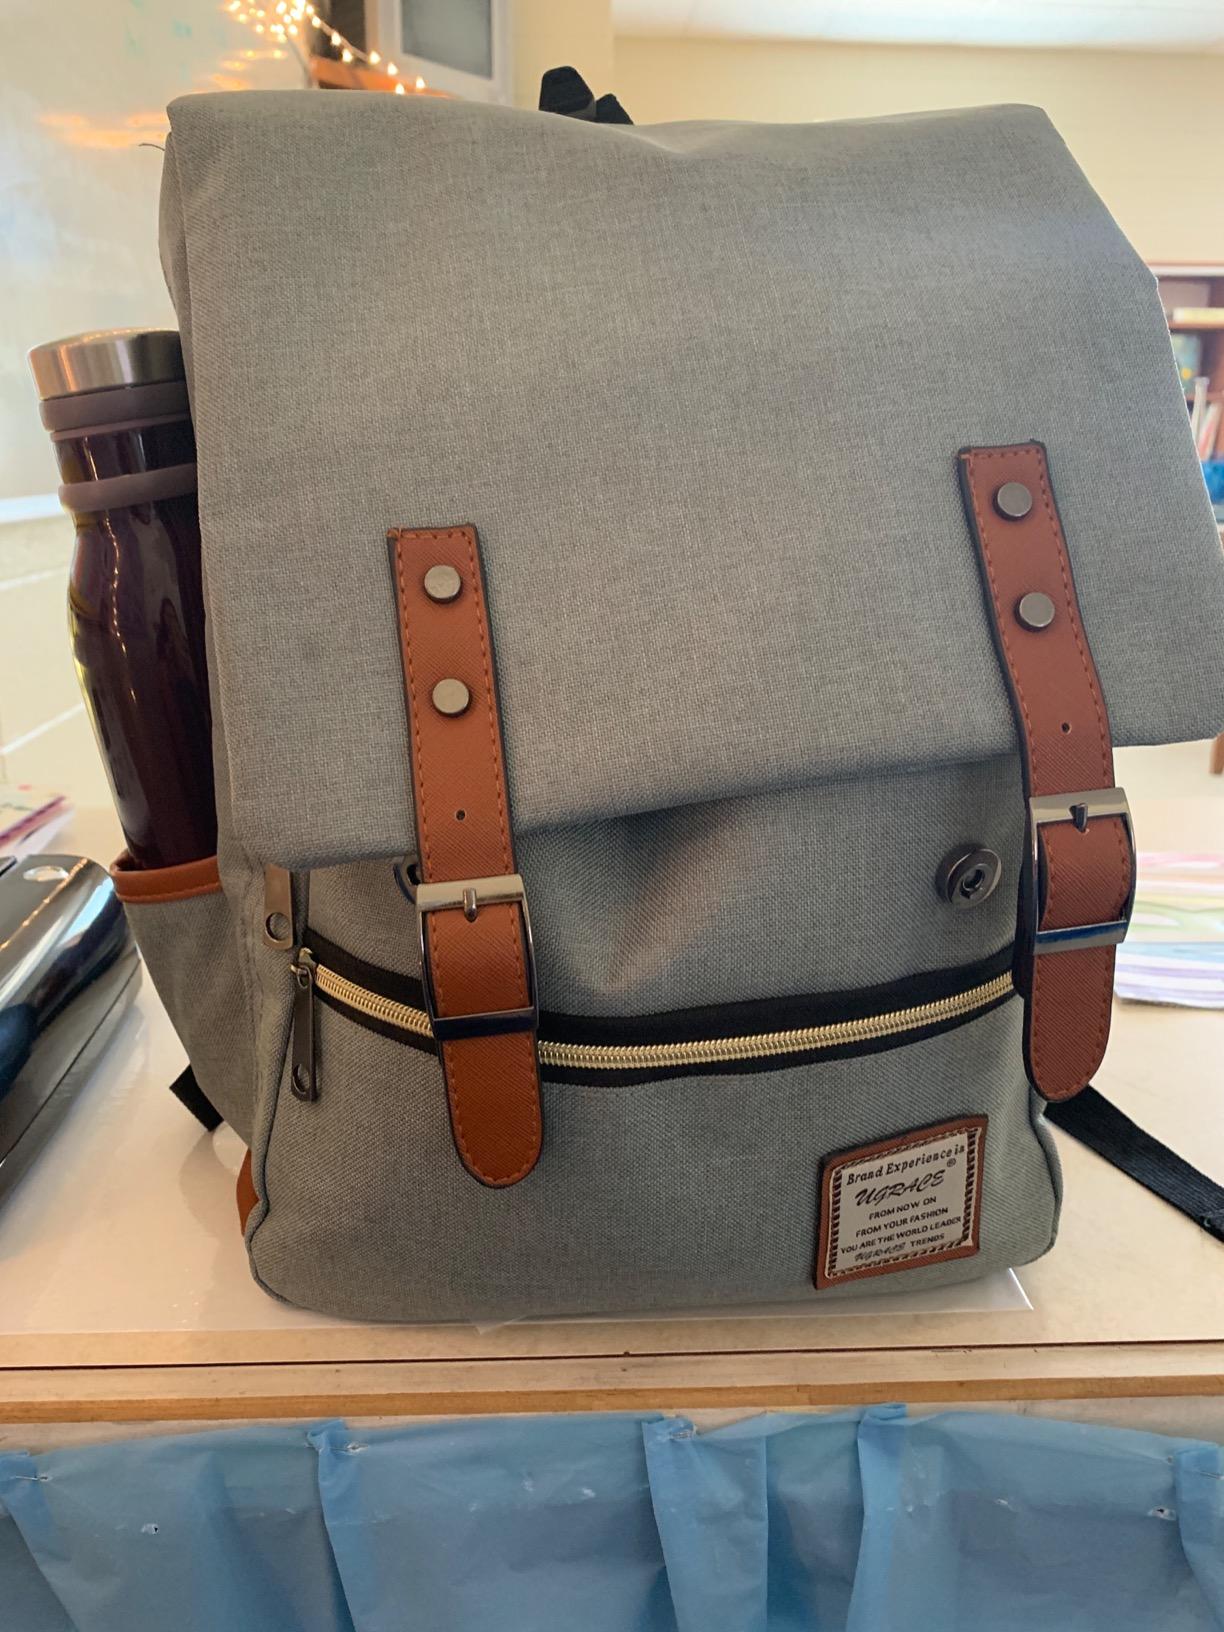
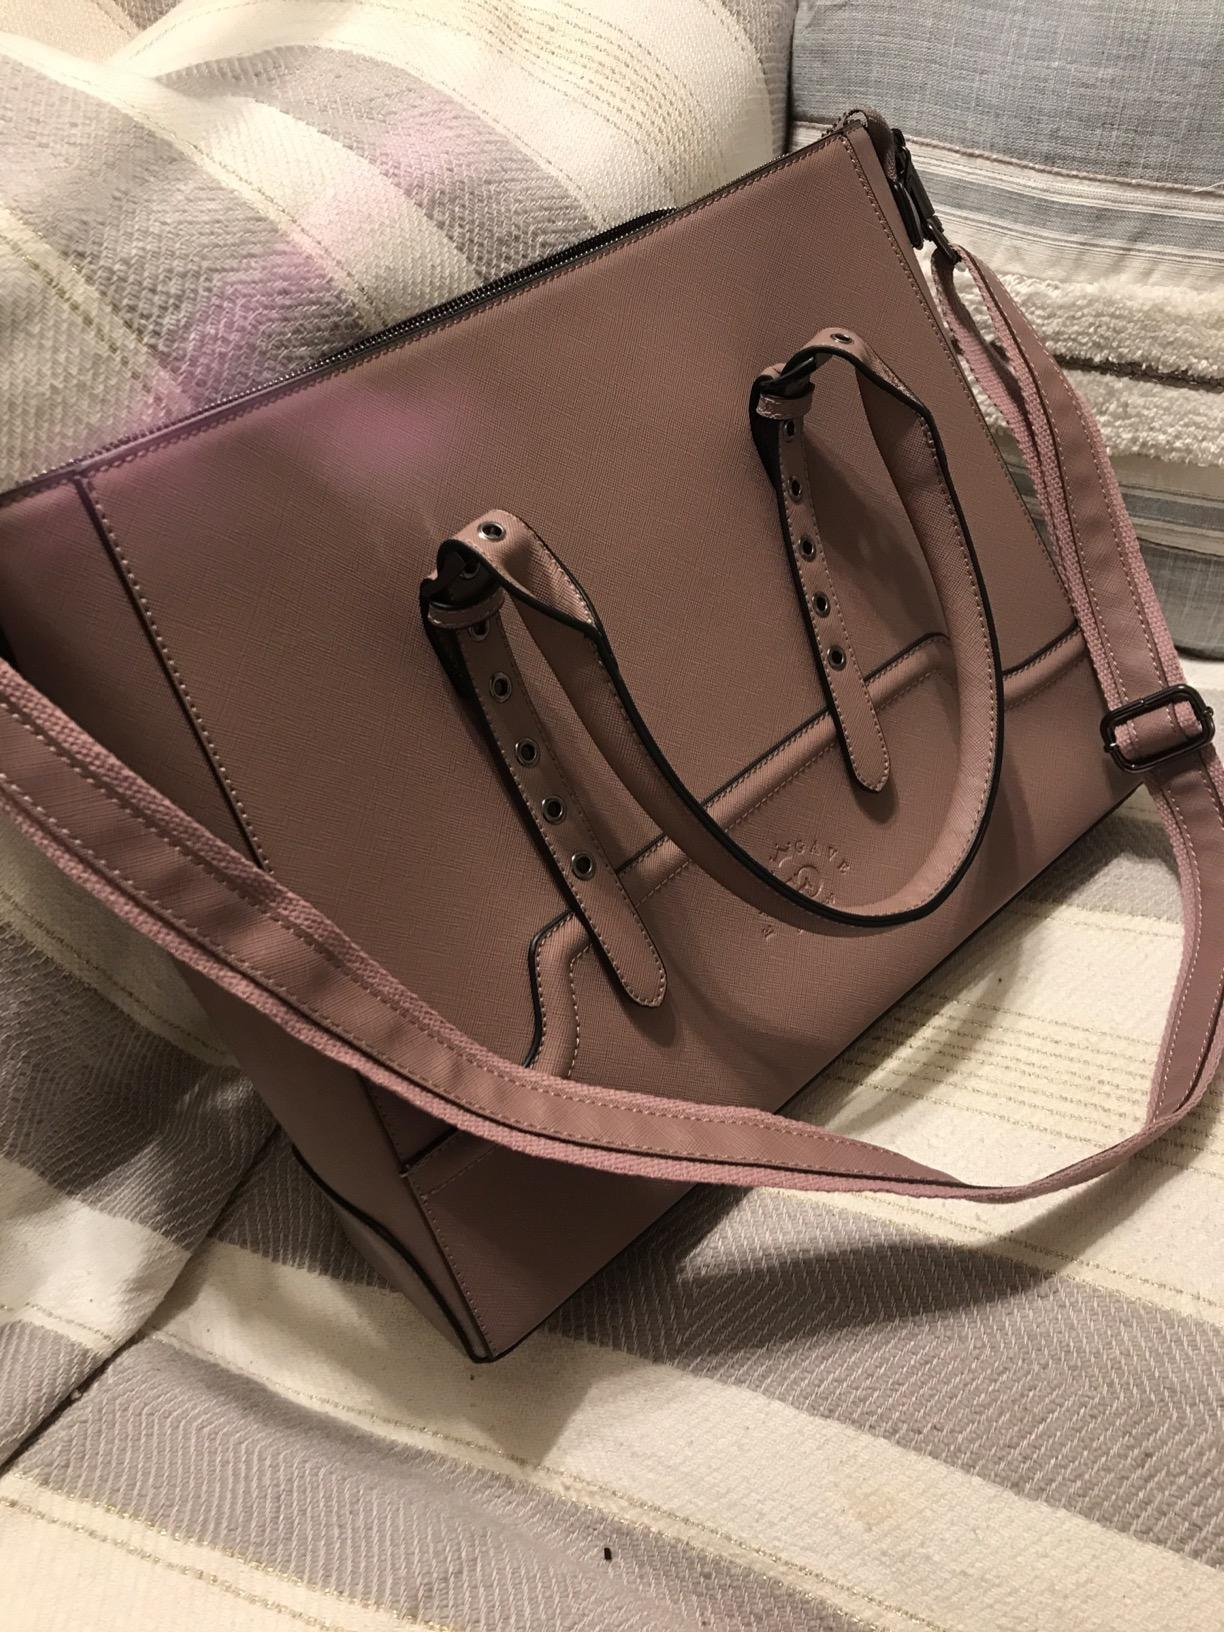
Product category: bag
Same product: no